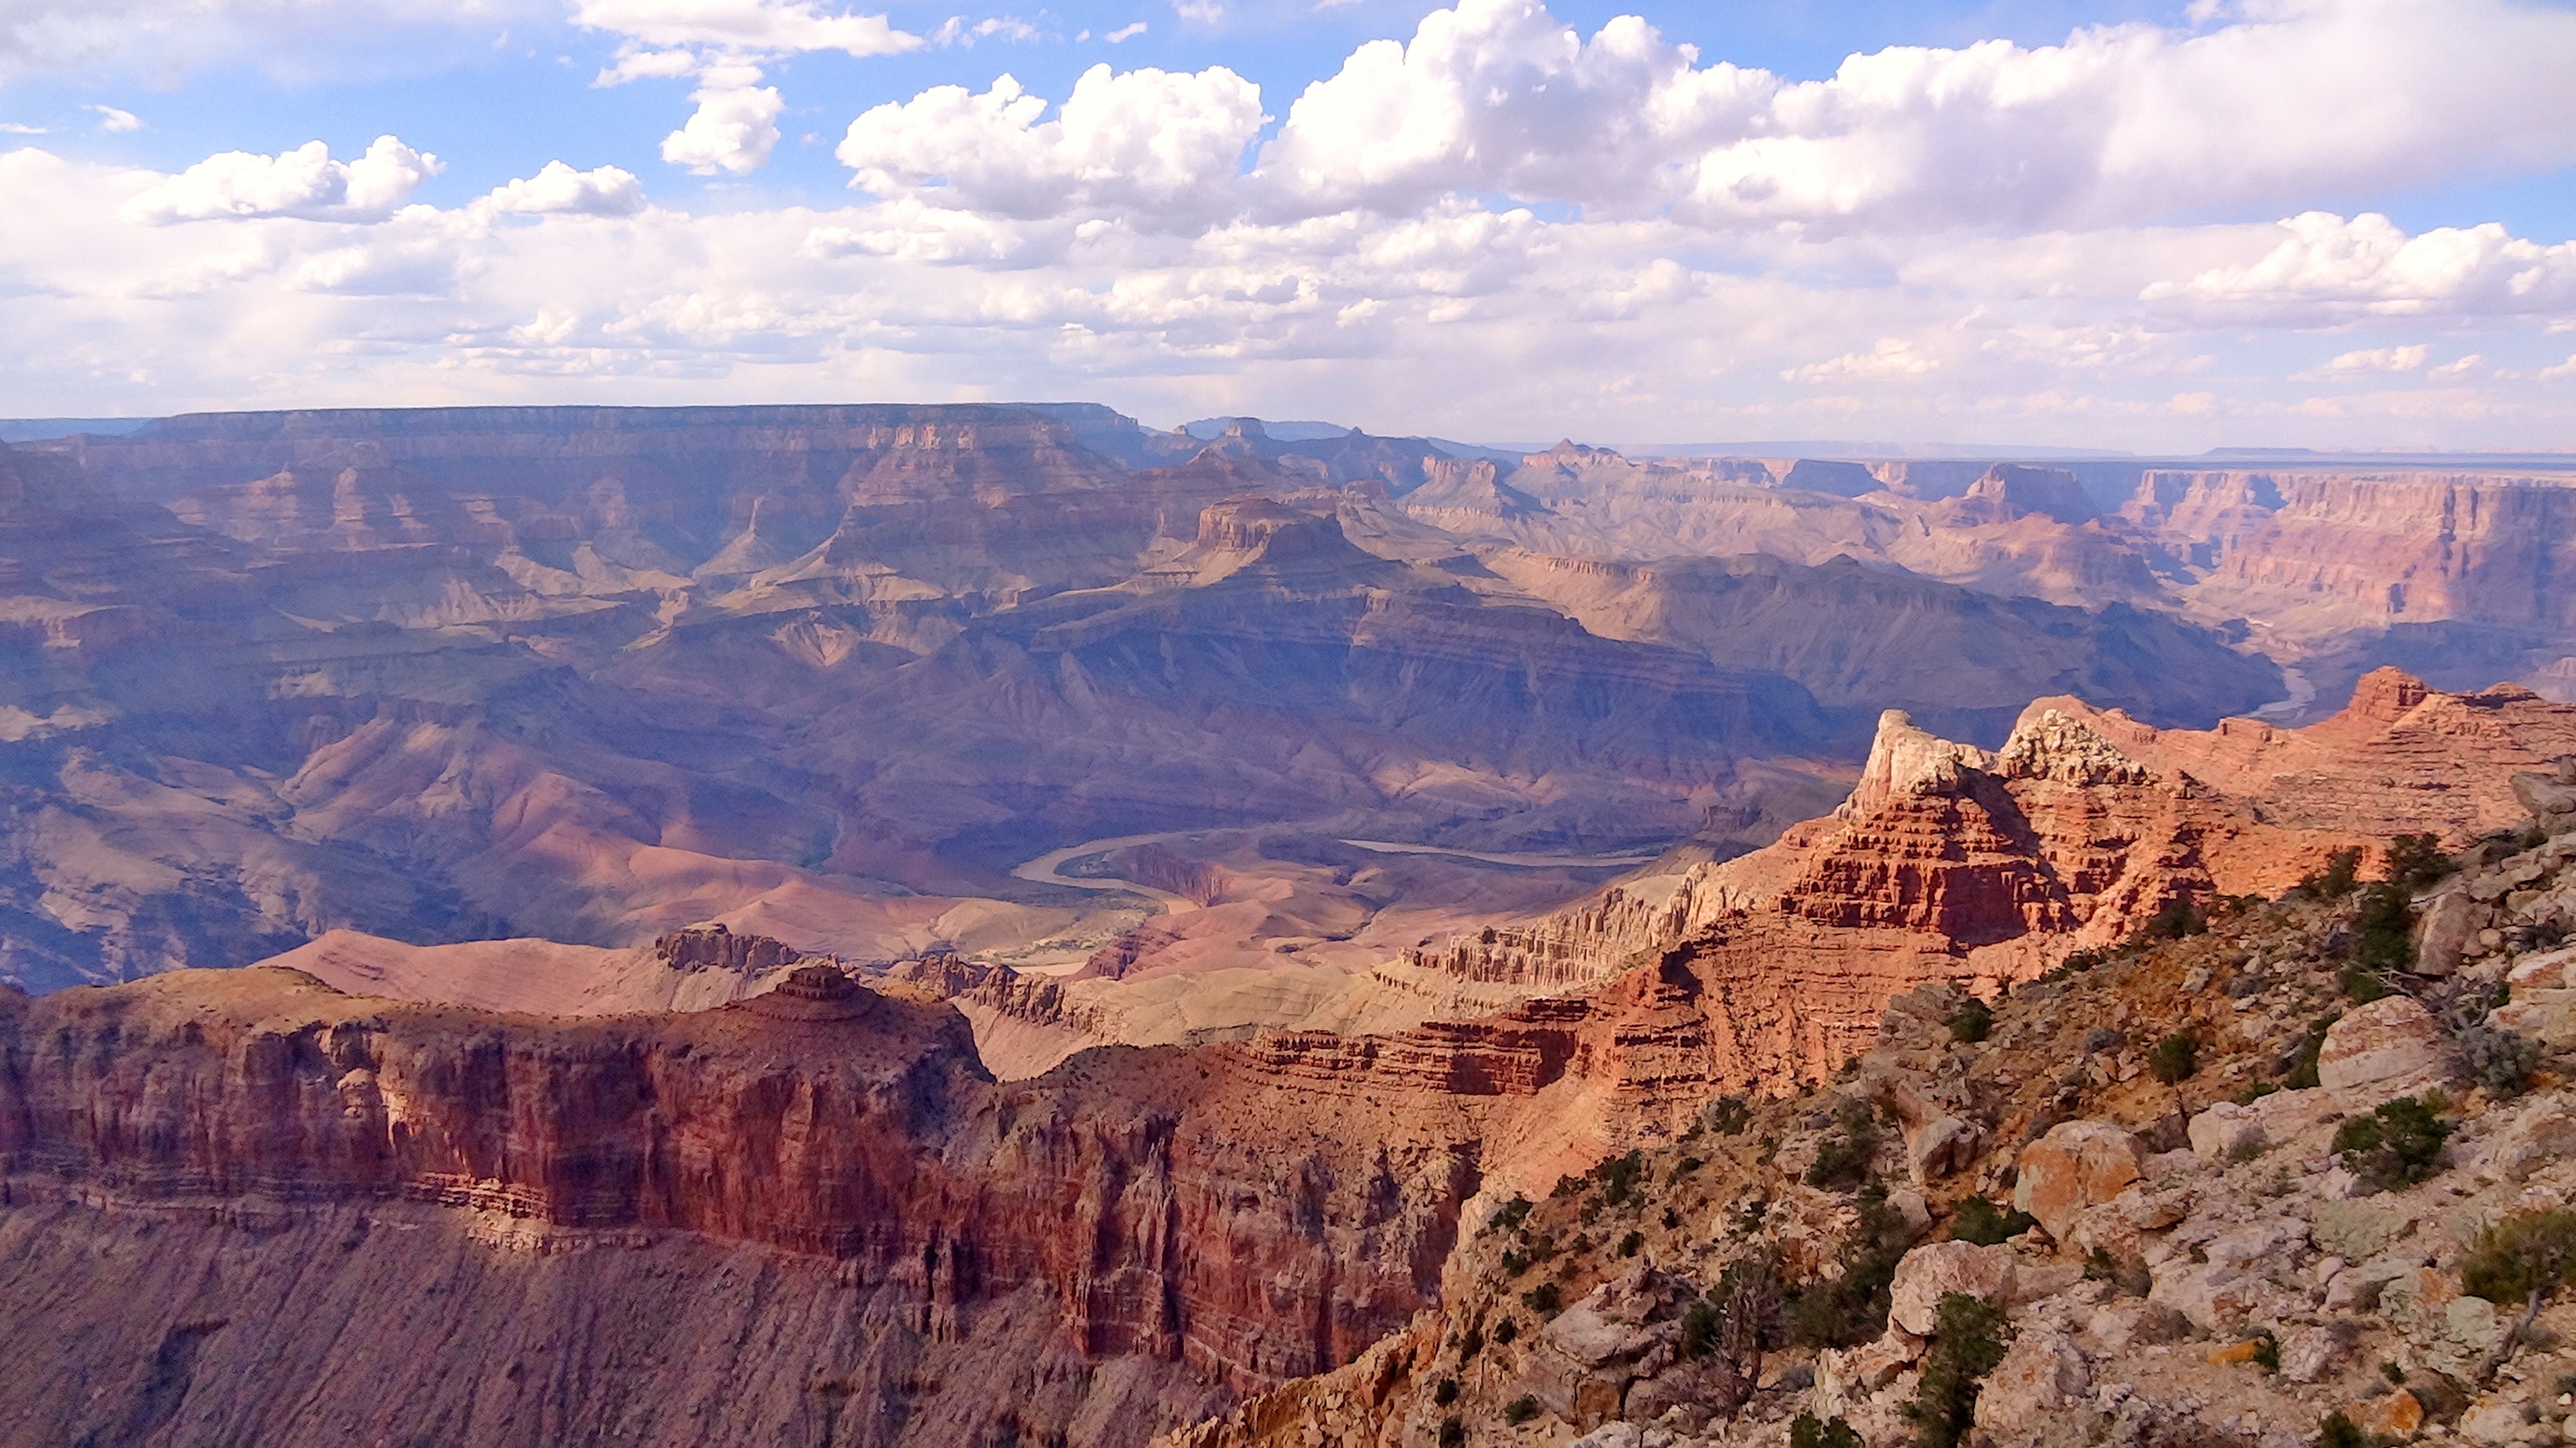
landscape, nature, sky, valley, formation, usa, canyon, grand canyon, national park, clouds, geology, badlands, plateau, wadi, landform, geographical feature